Plot of Fear

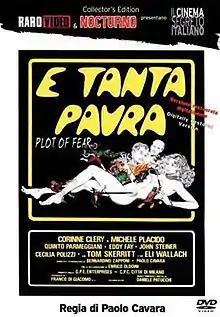

Plot of Fear (/ "Too Much Fear"), also known as Bloody Peanuts, is a 1976 Italian giallo film co-written and directed by Paolo Cavara. The film also includes a well-known animated erotic insert directed by Gibba in which, as said by Marco Giusti, 'the great Gibba broke out in all kinds of sado-masochistic excesses'.